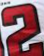
Number: 2